Postage stamps and postal history of Italy

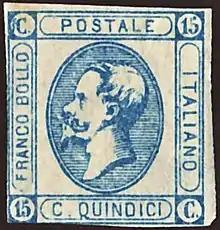
An 1863 stamp of the Kingdom of Italy depicting the profile of King Victor Emanuel II and the inscription "Postale italiano"

As Italy was not unified until 1861, its early postal history is tied to the various kingdoms and smaller realms that ruled in the peninsula.